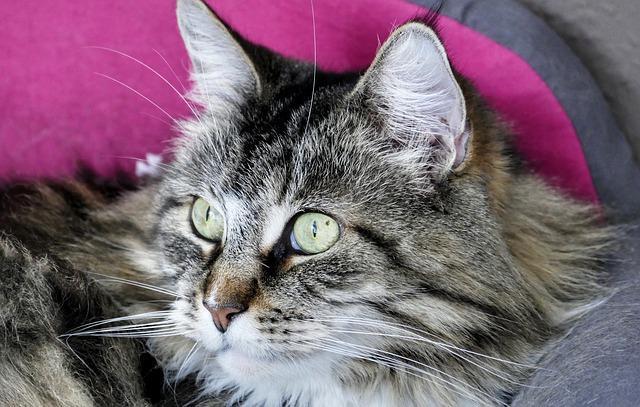
cat